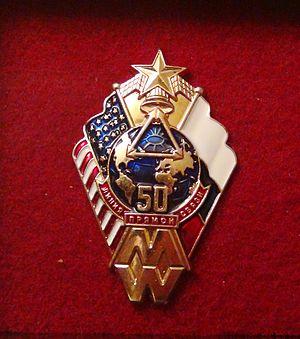
Le téléphone rouge, officiellement Washington–Moscow Direct Communications Link et de façon moins formelle « hotline », est une ligne de communication directe établie le 30 août 1963 entre les États-Unis et l’Union soviétique à la suite d'un accord signé entre les deux pays et entré en vigueur le 20 juin 1963.